Legacy Union

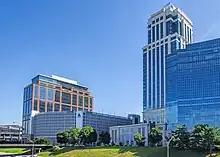
Legacy Union seen from I-277 in July 2021.

Legacy Union, formerly known as 620 South Tryon, is a multi-building development currently finished in Uptown Charlotte, North Carolina. It broke ground on August 4, 2017, and finished in 2021. The development includes the world headquarters of Honeywell and major corporate offices for Deloitte, JLL, Bank of America, and Robinson Bradshaw.